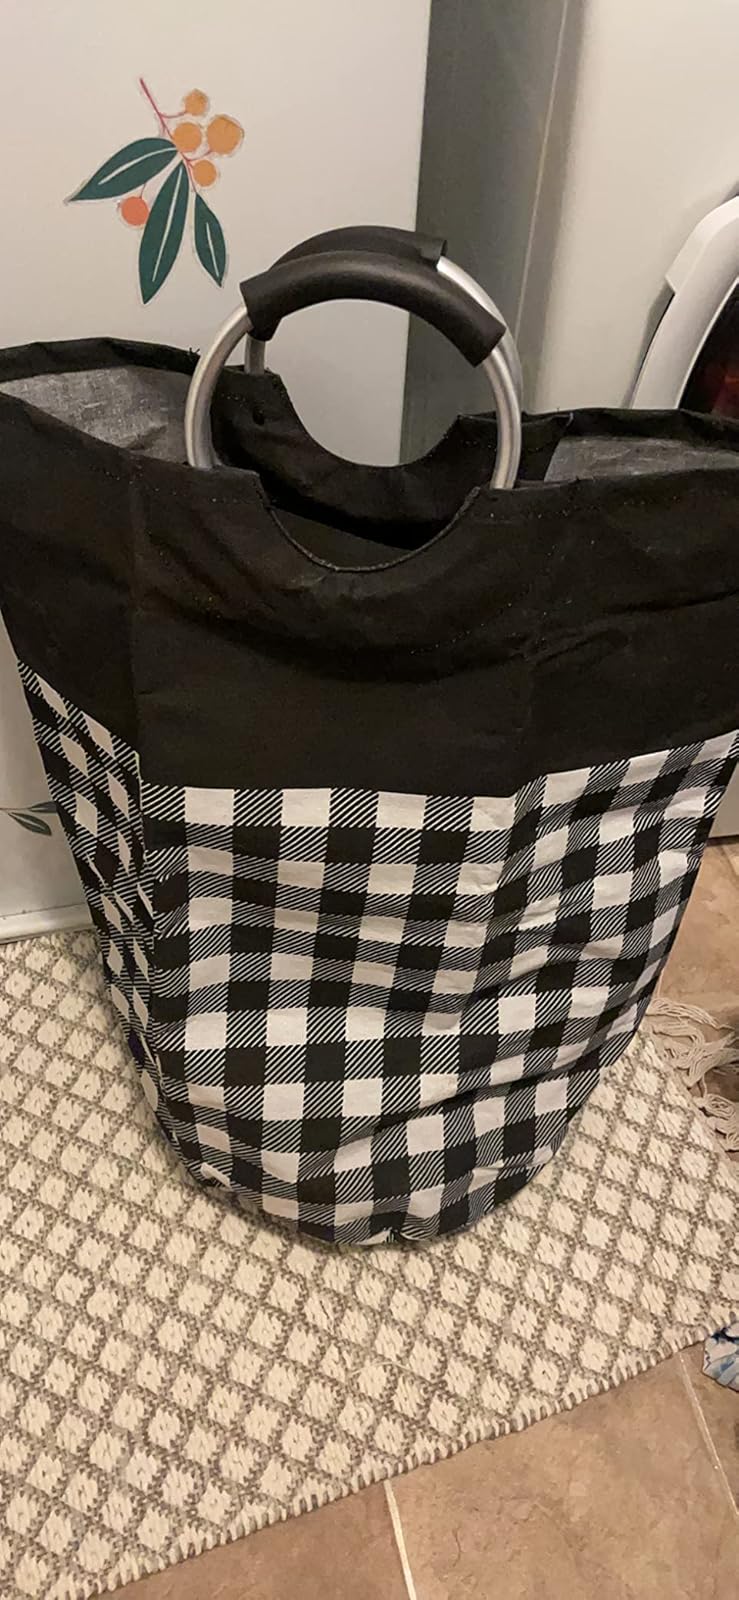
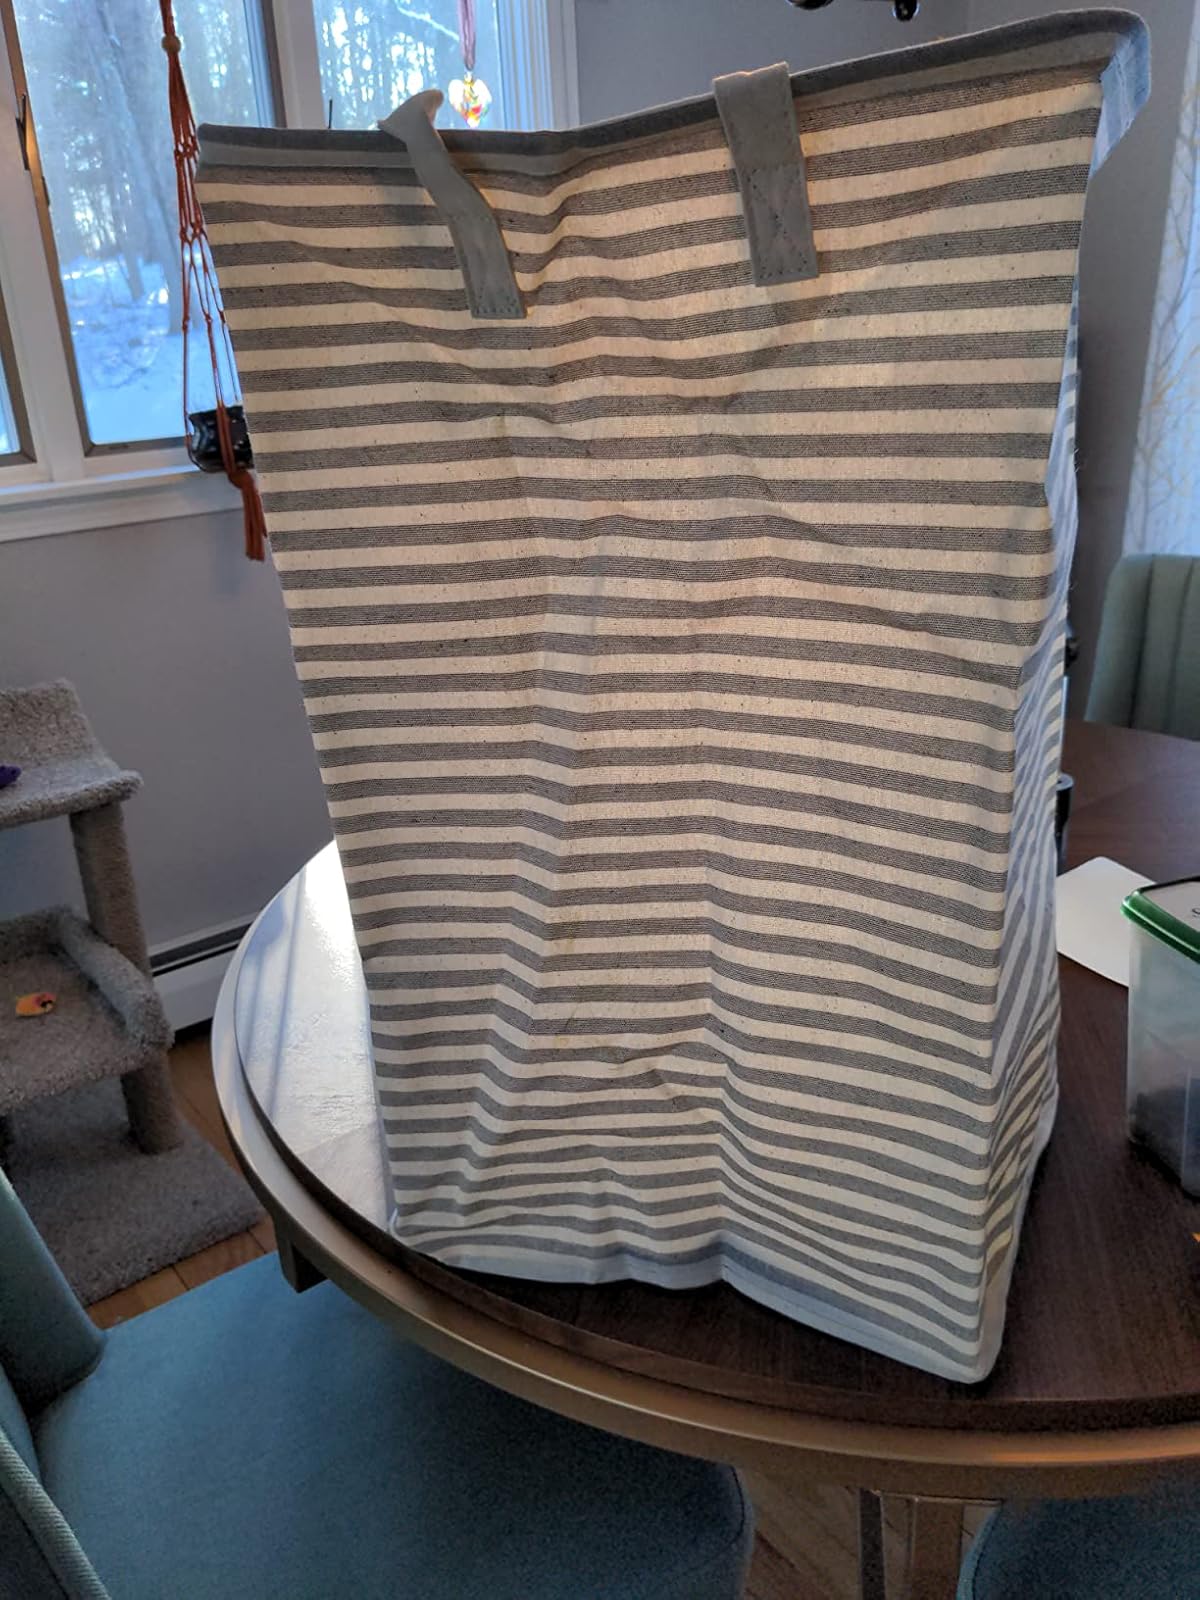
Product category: items_hamper
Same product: no